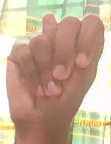
ASL sign: N